Steele Creek (Mohawk River tributary)

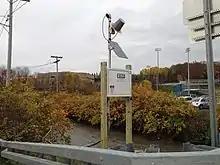
USGS stream gauge in Ilion

The United States Geological Survey (USGS) maintains a stream gauge on the creek upstream from the mouth in the Village of Ilion at the Frederick Street bridge. The station was in operation from November 1966 to September 1968 and then from October 2014 to now. It also took annual maximum measurements from 1964-1966, 1969, 1971-1983, 1985-1986, and 2000. The station had an estimated maximum discharge of per second and a gauge height of on May 13, 2000. It had minimum discharge of per second on On August 7, 2018.